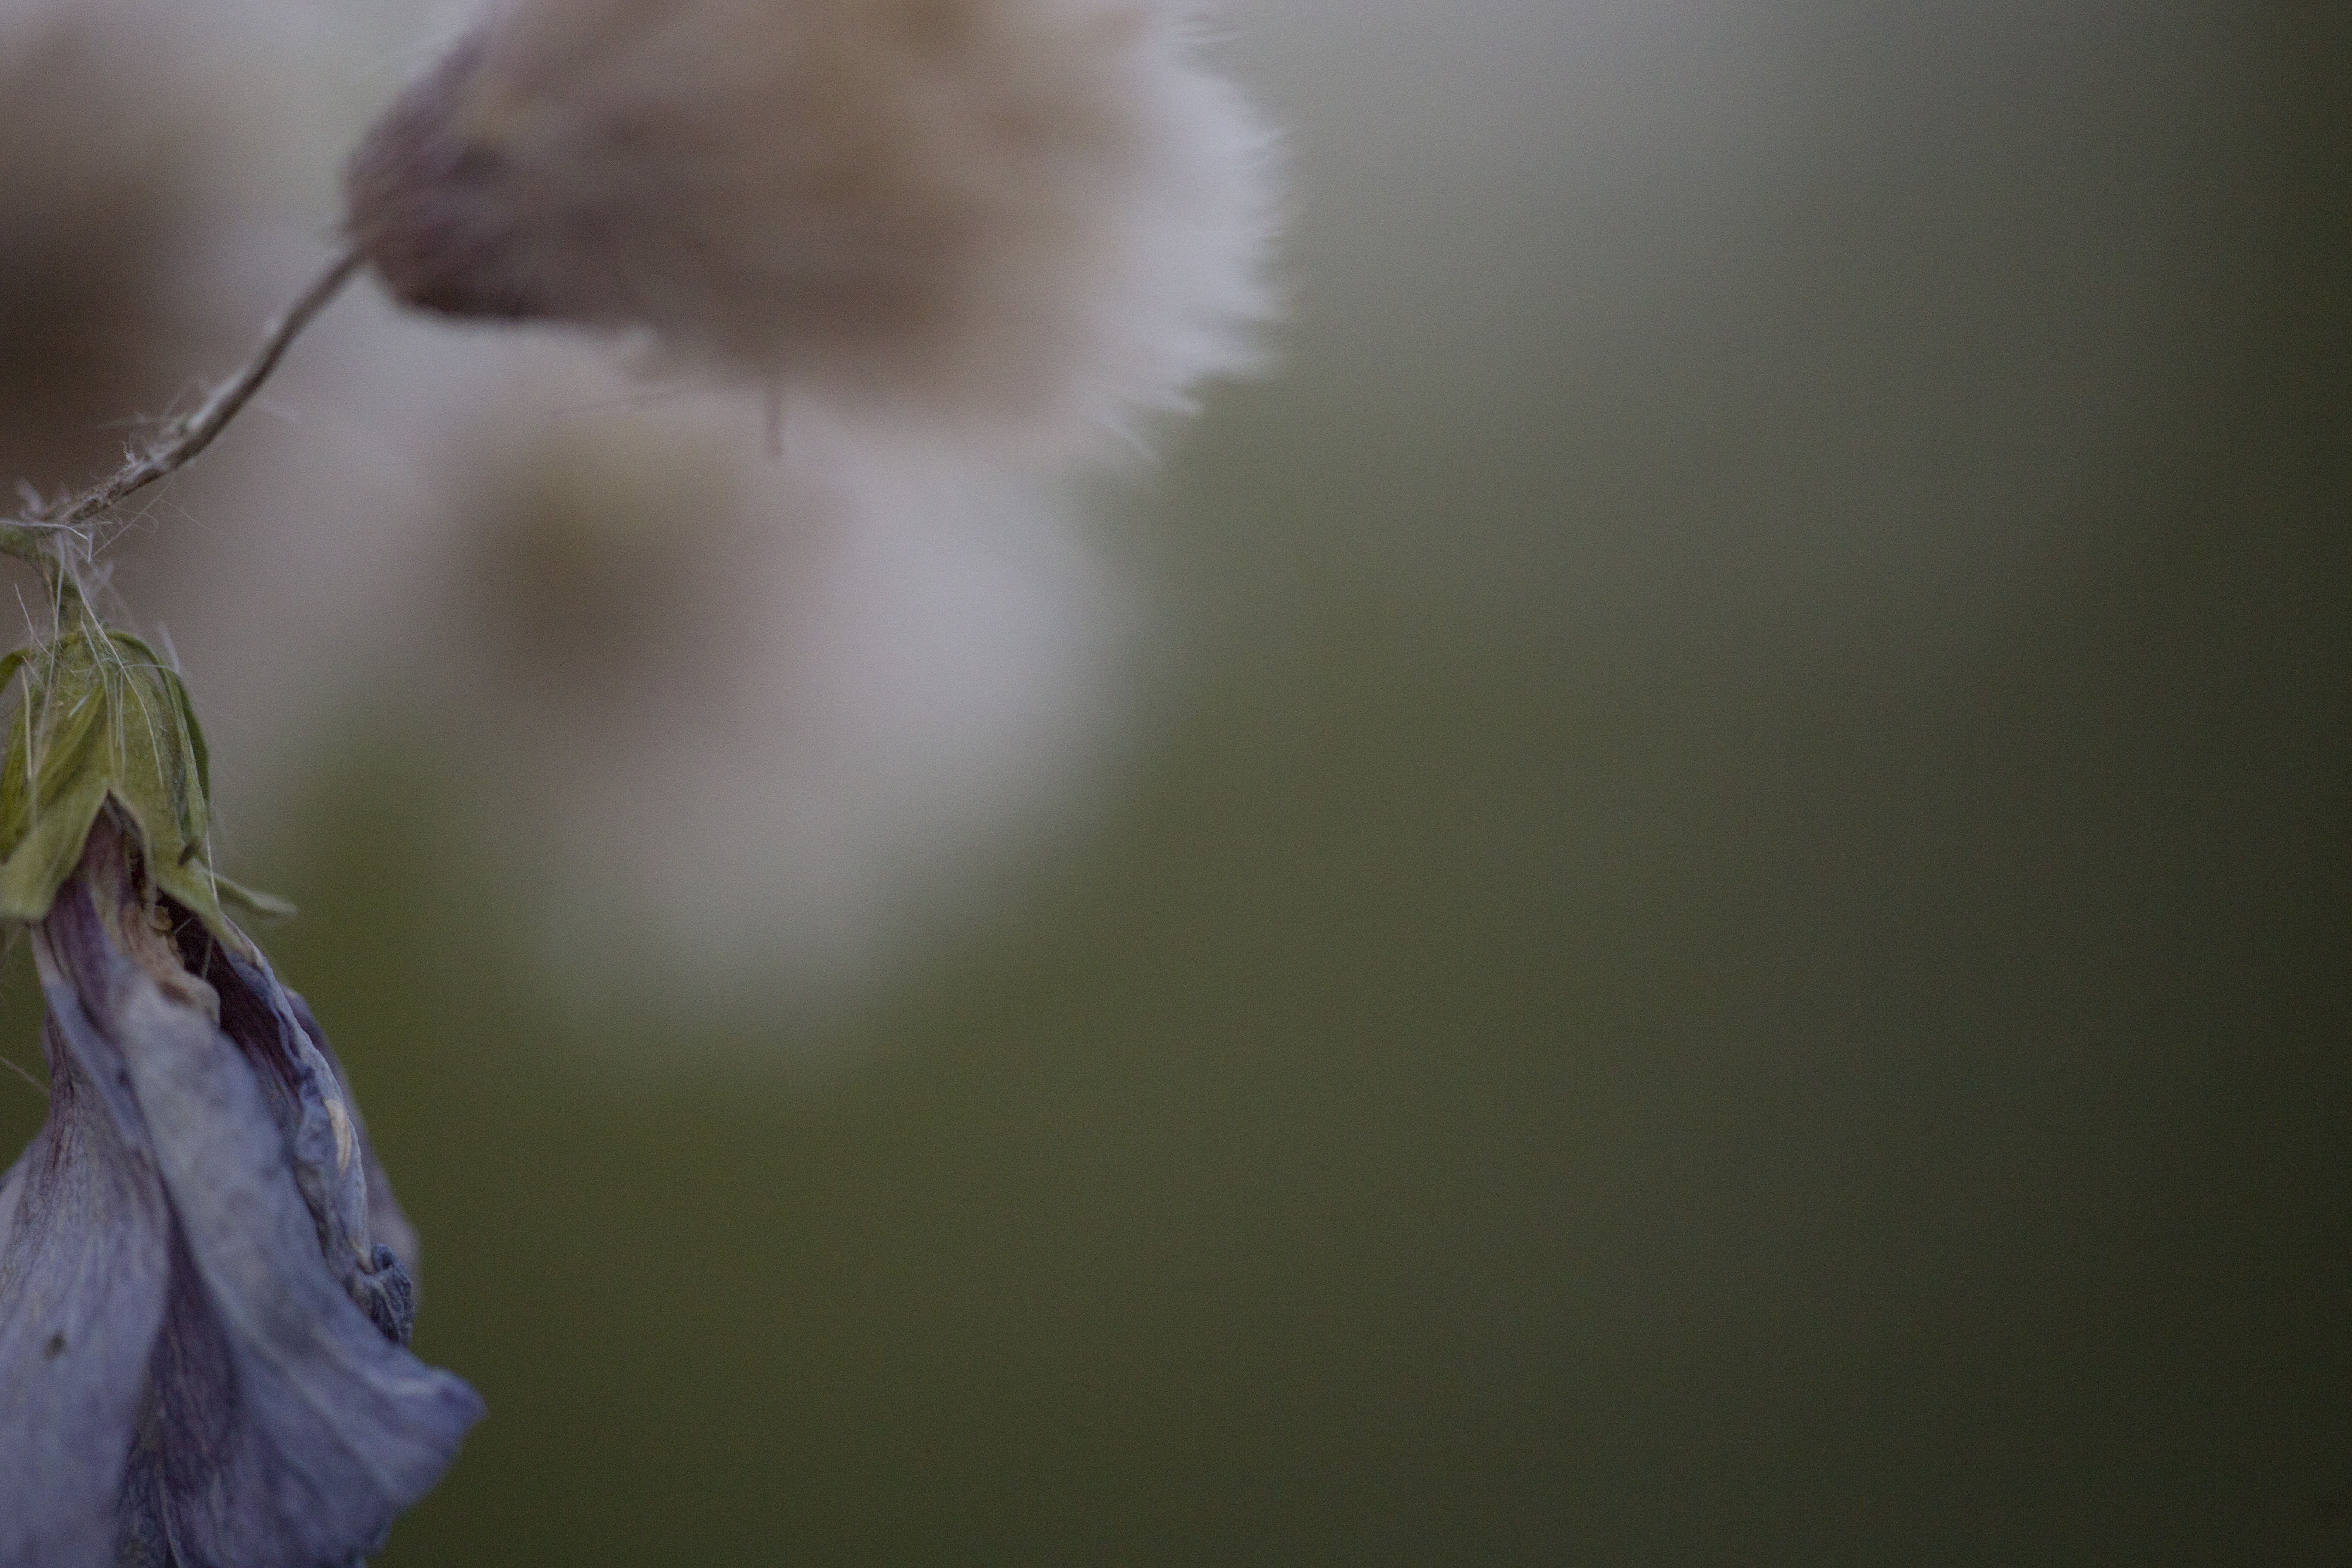
soft, easy, love, flower, romantic, natural, lilac, blue, secret, angel, free, leaf, close up, plant, spring, snout, organism, macro photography, branch, grass, tree, twig, photography, fur, petal, plant stem, wildflower